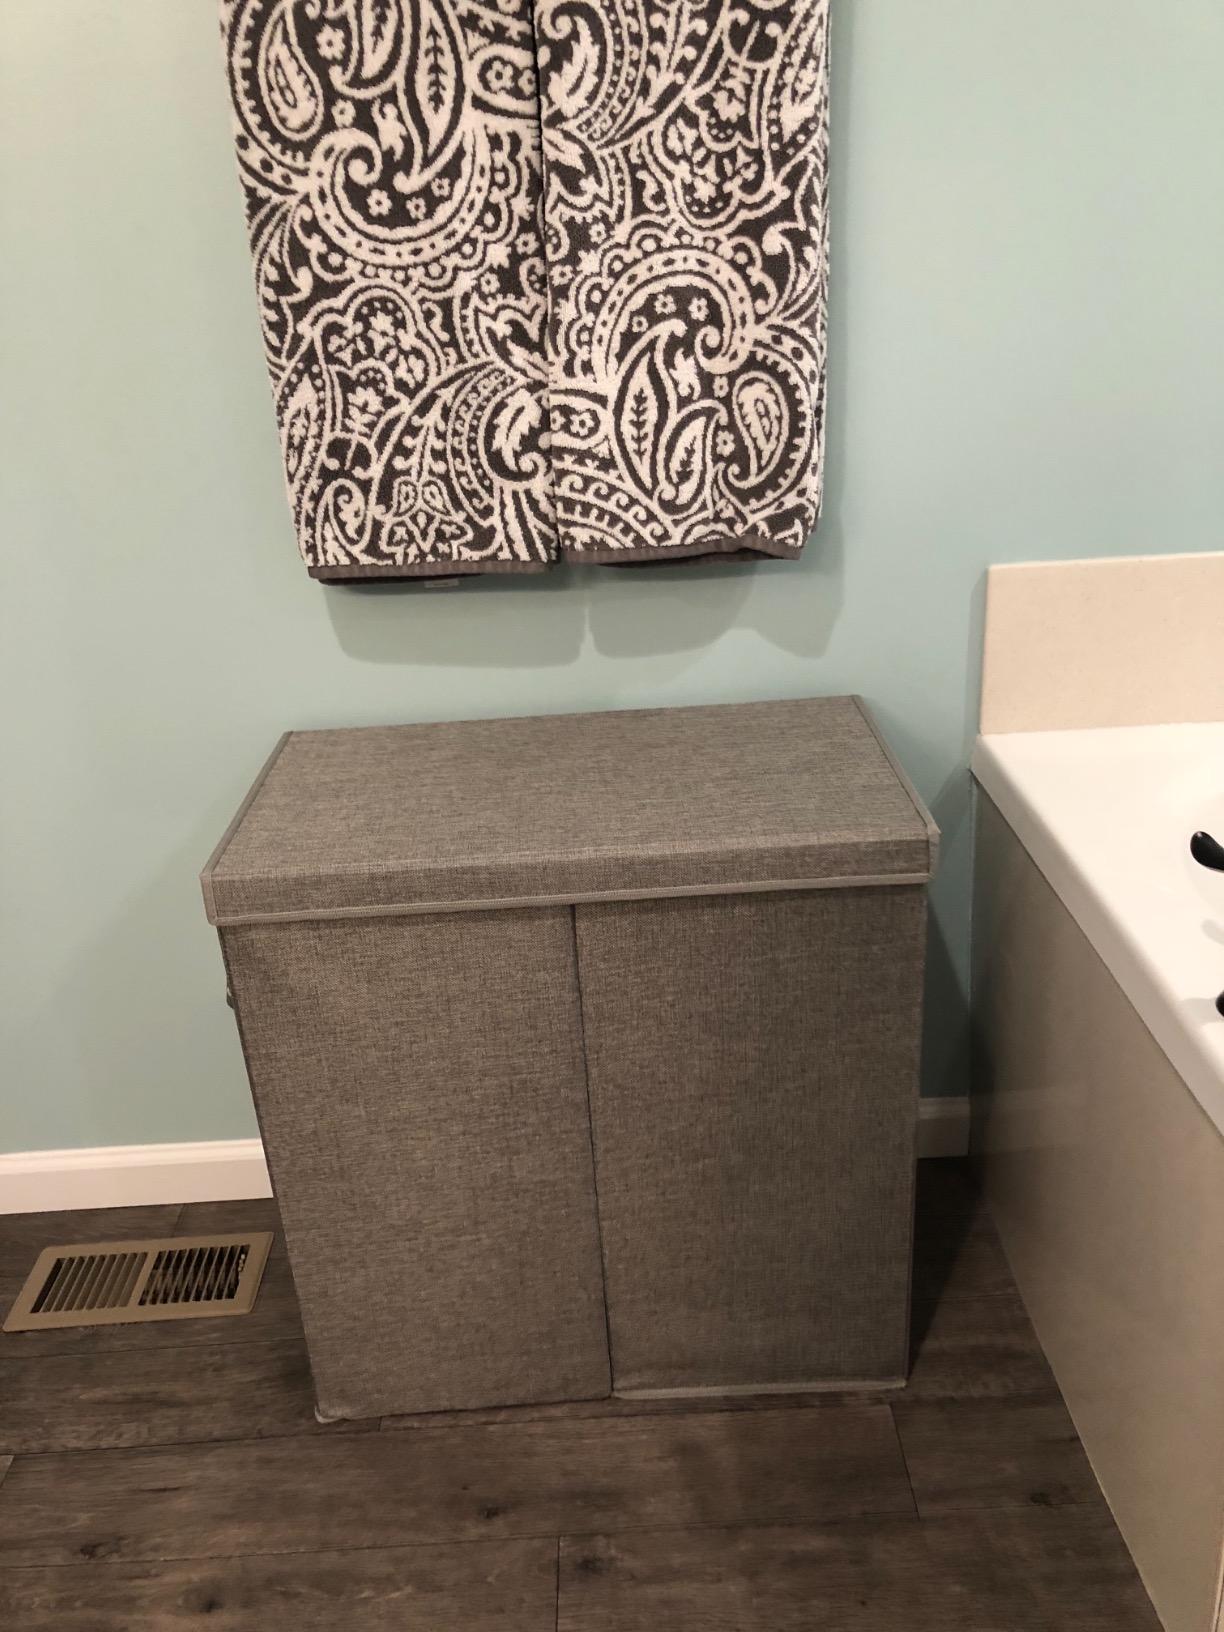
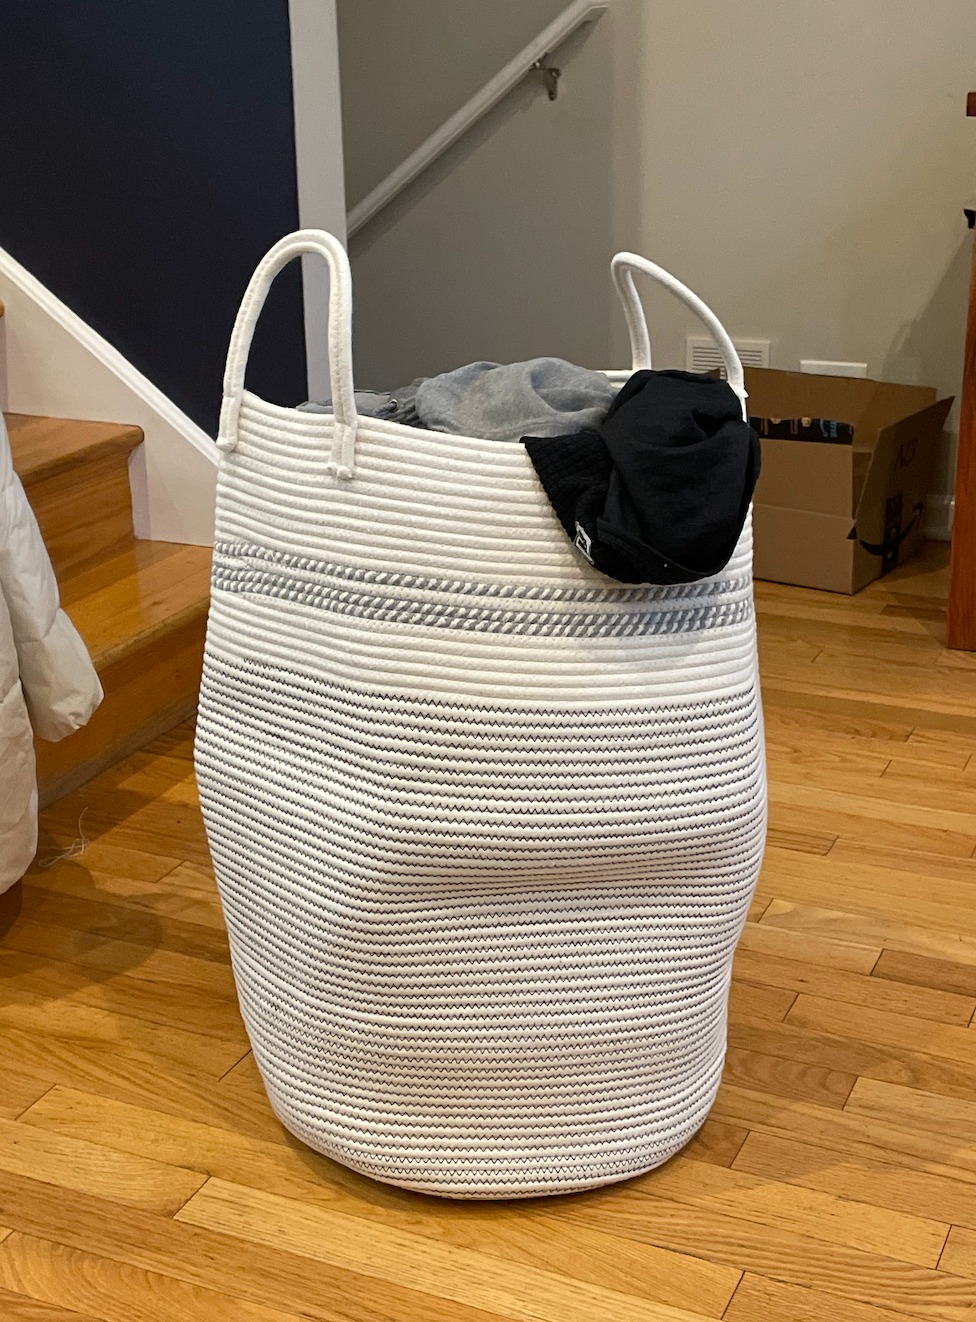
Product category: items_hamper
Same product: no